Per Bronken

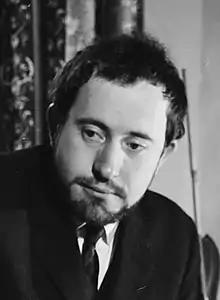
Bronken in 1966

Per Bronken (13 March 1935 – 4 October 2002) was a Norwegian poet, novelist, actor, film director and stage producer.